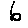
Label: 6